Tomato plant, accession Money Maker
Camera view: bottom (45 deg); turntable rotation: 90 degrees
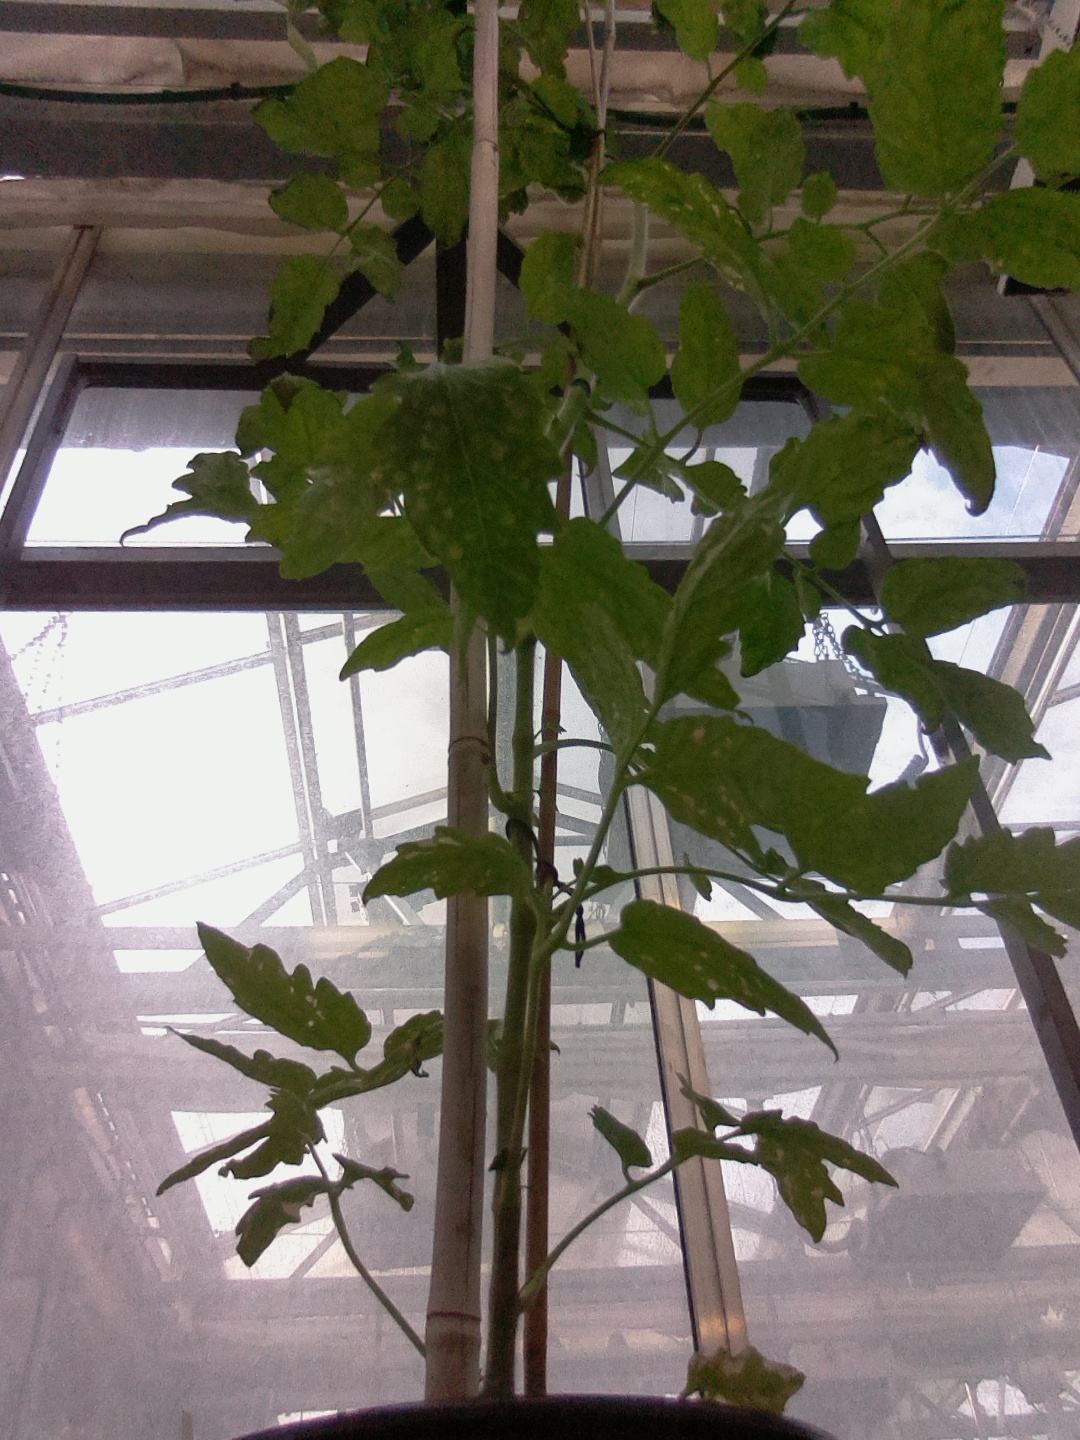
BBCH growth stage 71: 10%-20% of final fruit size